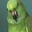
Label: bird